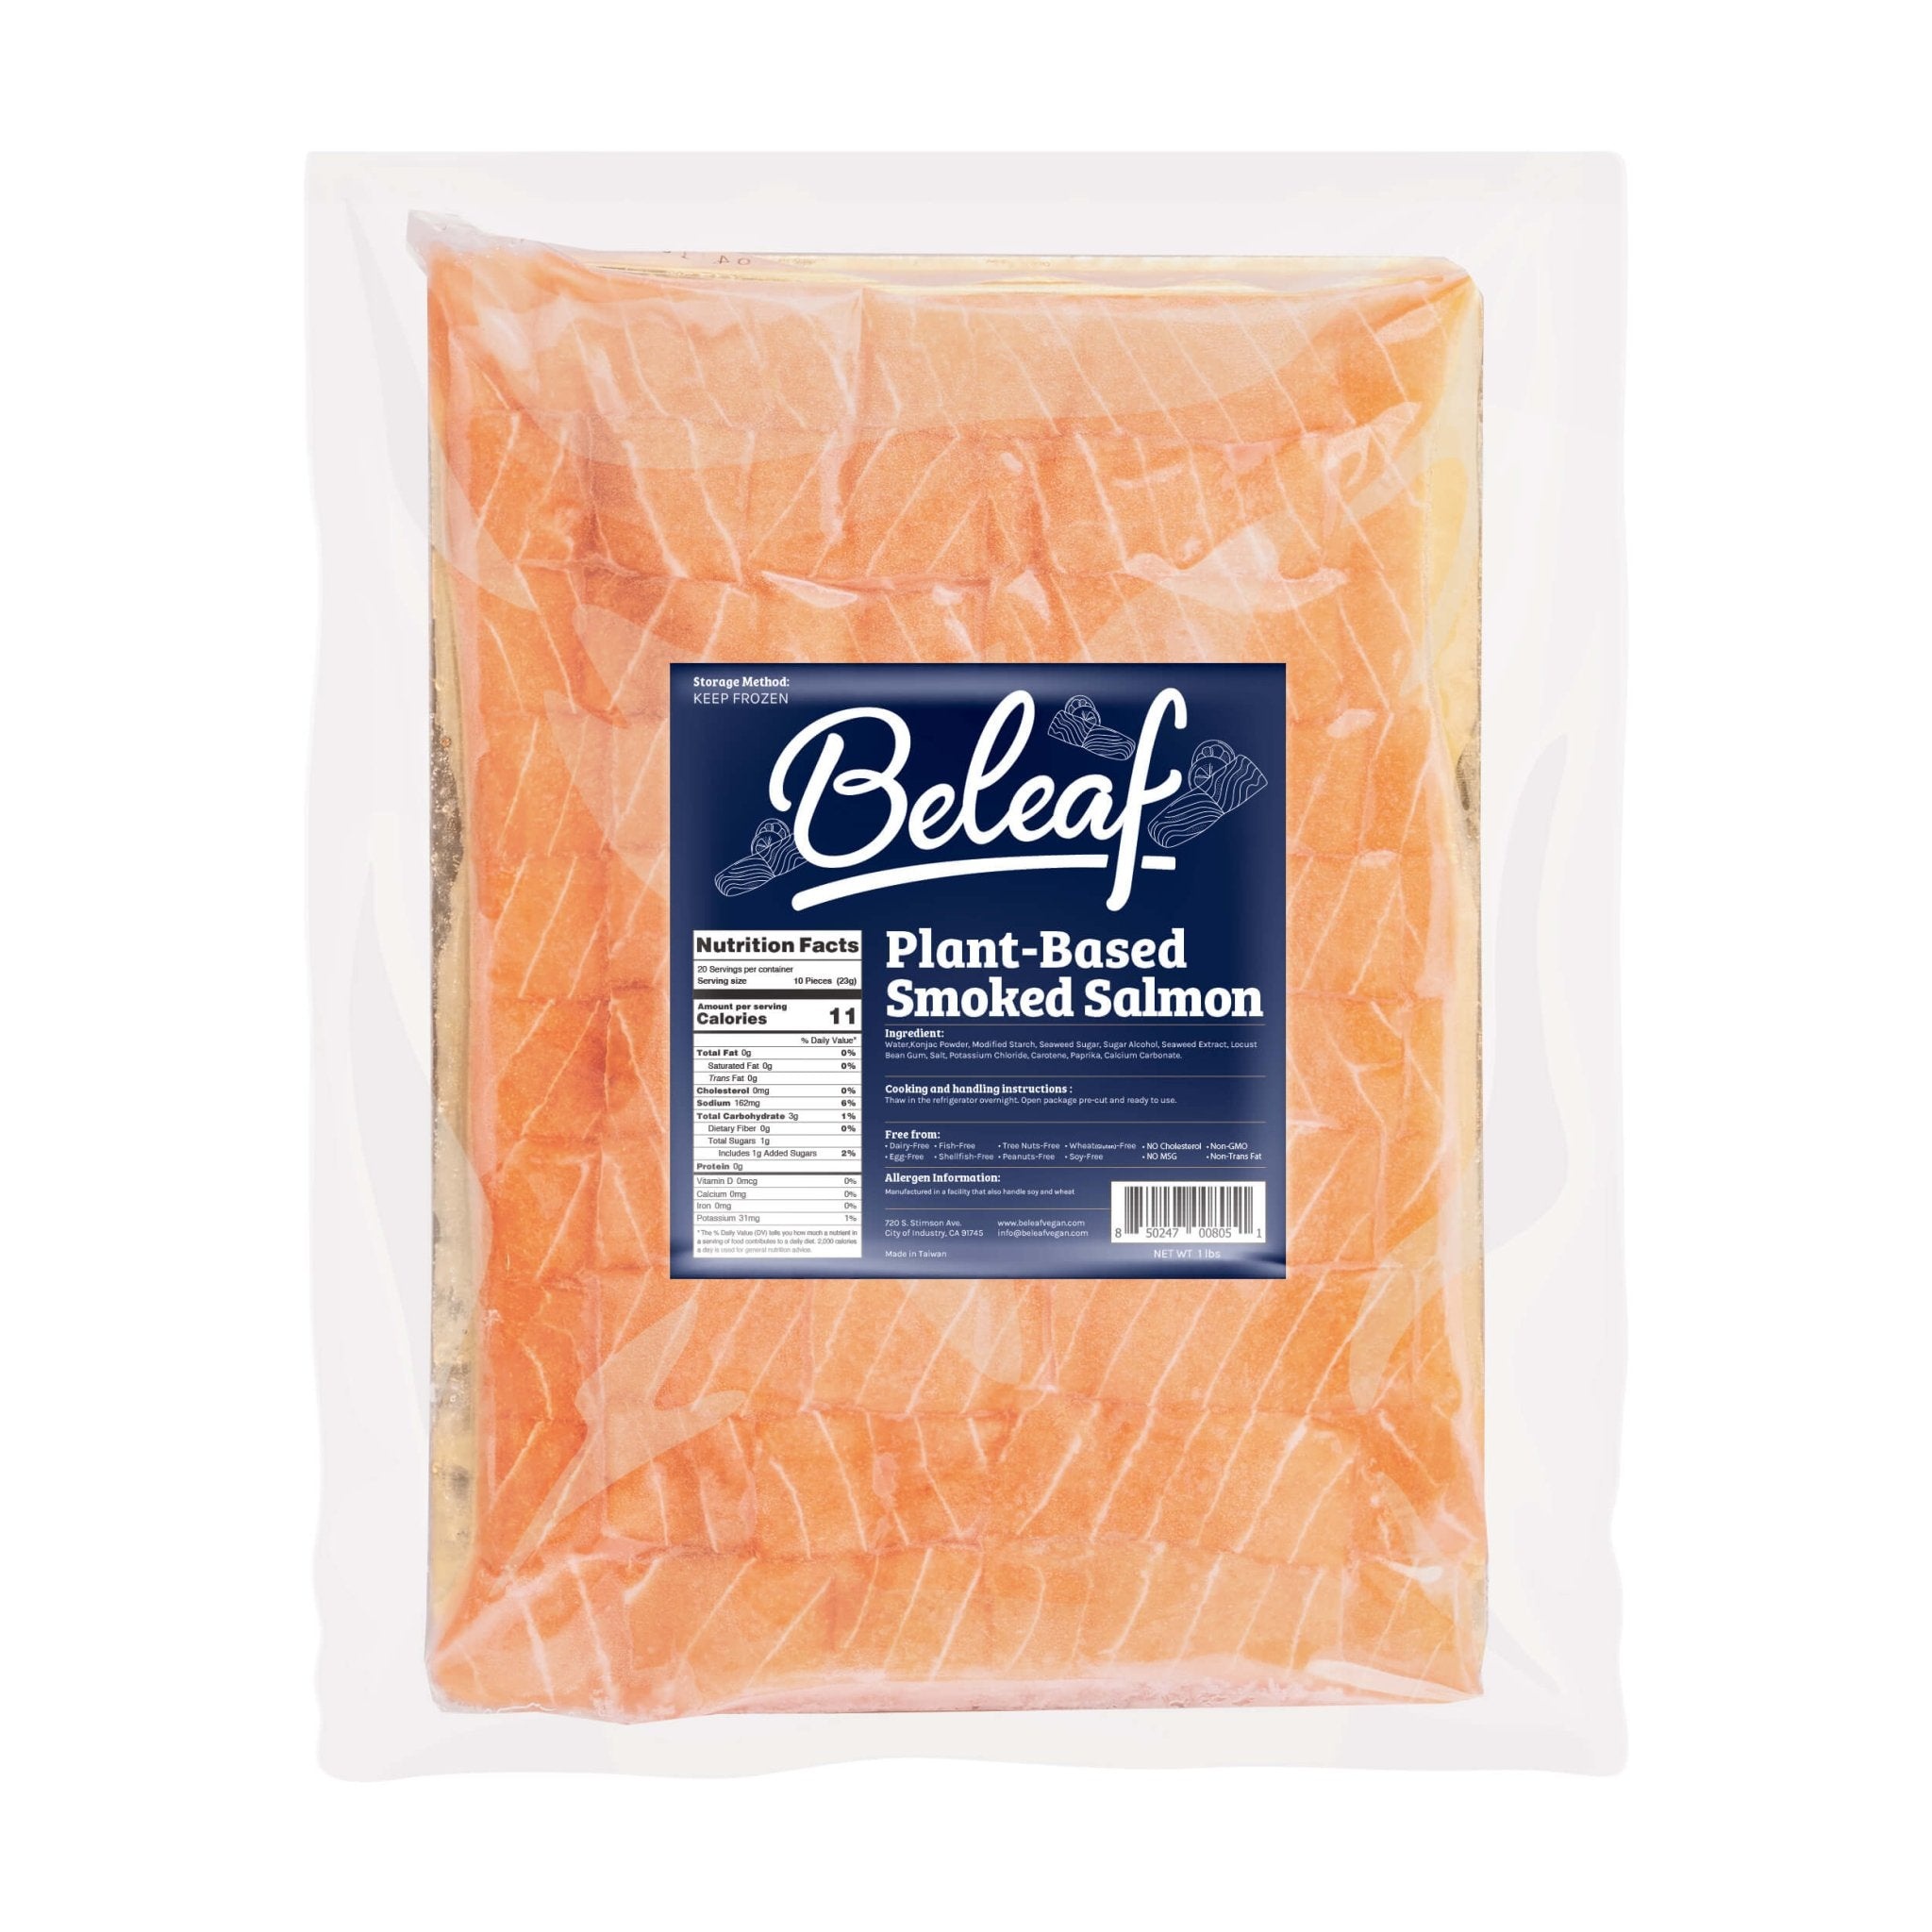
Beleaf Plant-Based Smoked Salmon, 1lb
Beleaf's Plant-Based Smoked Salmon delivers the rich, smoky flavor and silky texture of traditional salmon lox, making it the perfect addition to bagels, salads, and canapés. This versatile, allergen-safe option is ideal for creating indulgent, plant-based dishes. Elevate your offerings with this sustainable, delicious alternative that satisfies the demand for premium plant-based seafood.
Brand: Beleaf Vegan
Category: Food, Beverages & Tobacco > Food Items > Tofu, Soy & Vegetarian Products > Meat Alternatives